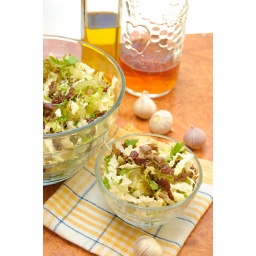
Fresh green salad in a transparent bowl on the kitchen table